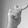
ASL letter: T